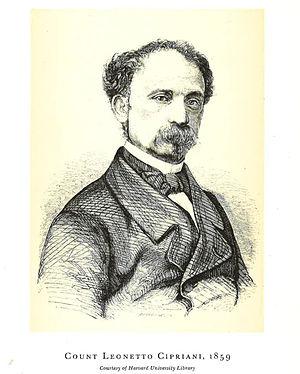
Le général comte Leonetto Cipriani est un homme politique français naturalisé italien, dont la famille, d'origine à la fois corse et toscane, remonte au XVᵉ siècle et par tradition orale aux Cipriani de Florence, cités dans la Divine Comédie de Dante. Il fut un ardent partisan de l'unité italienne. Son combat fut récompensé en 1861 par l'attribution du titre héréditaire de comte et Sénateur à vie du Royaume d'Italie.